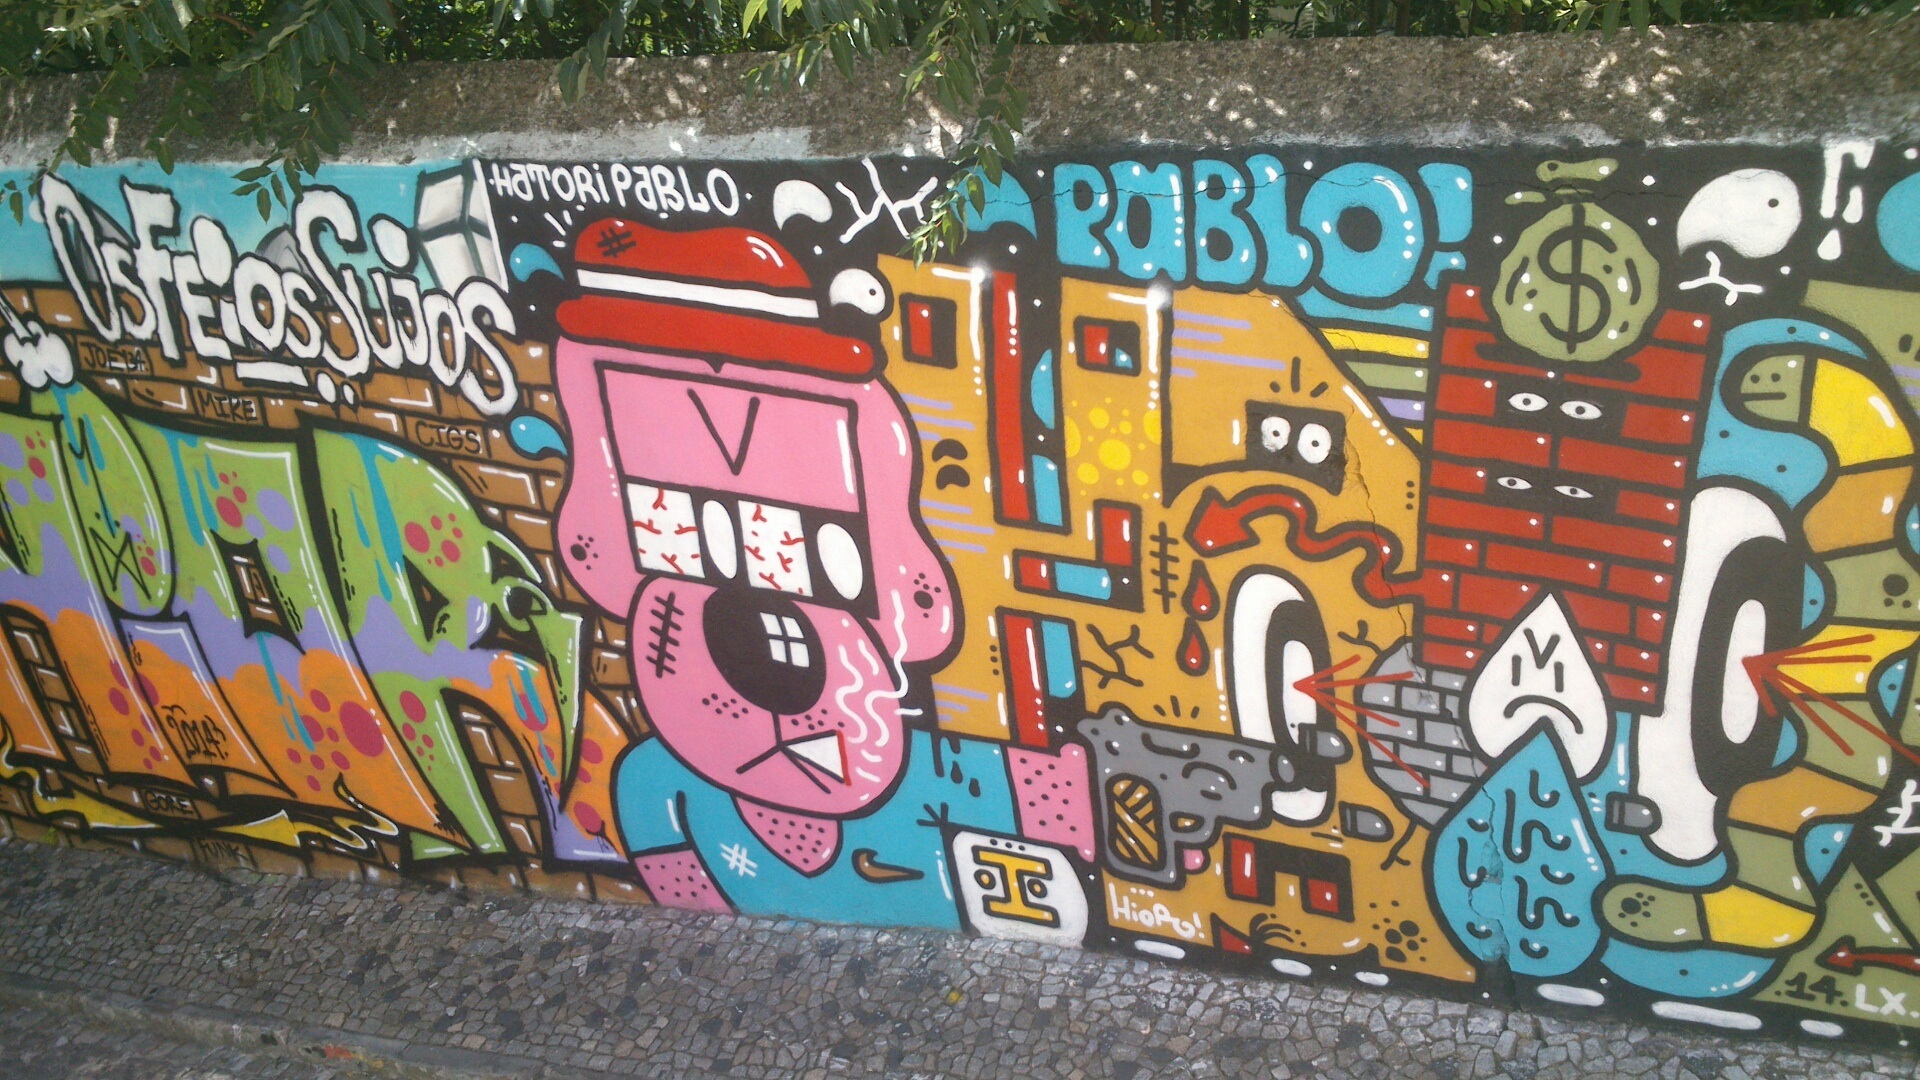
graffiti, art